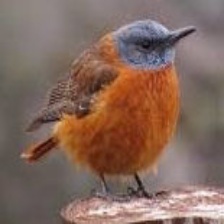
Species: CAPE ROCK THRUSH
Scientific name: MONTICOLA RUPESTRIS